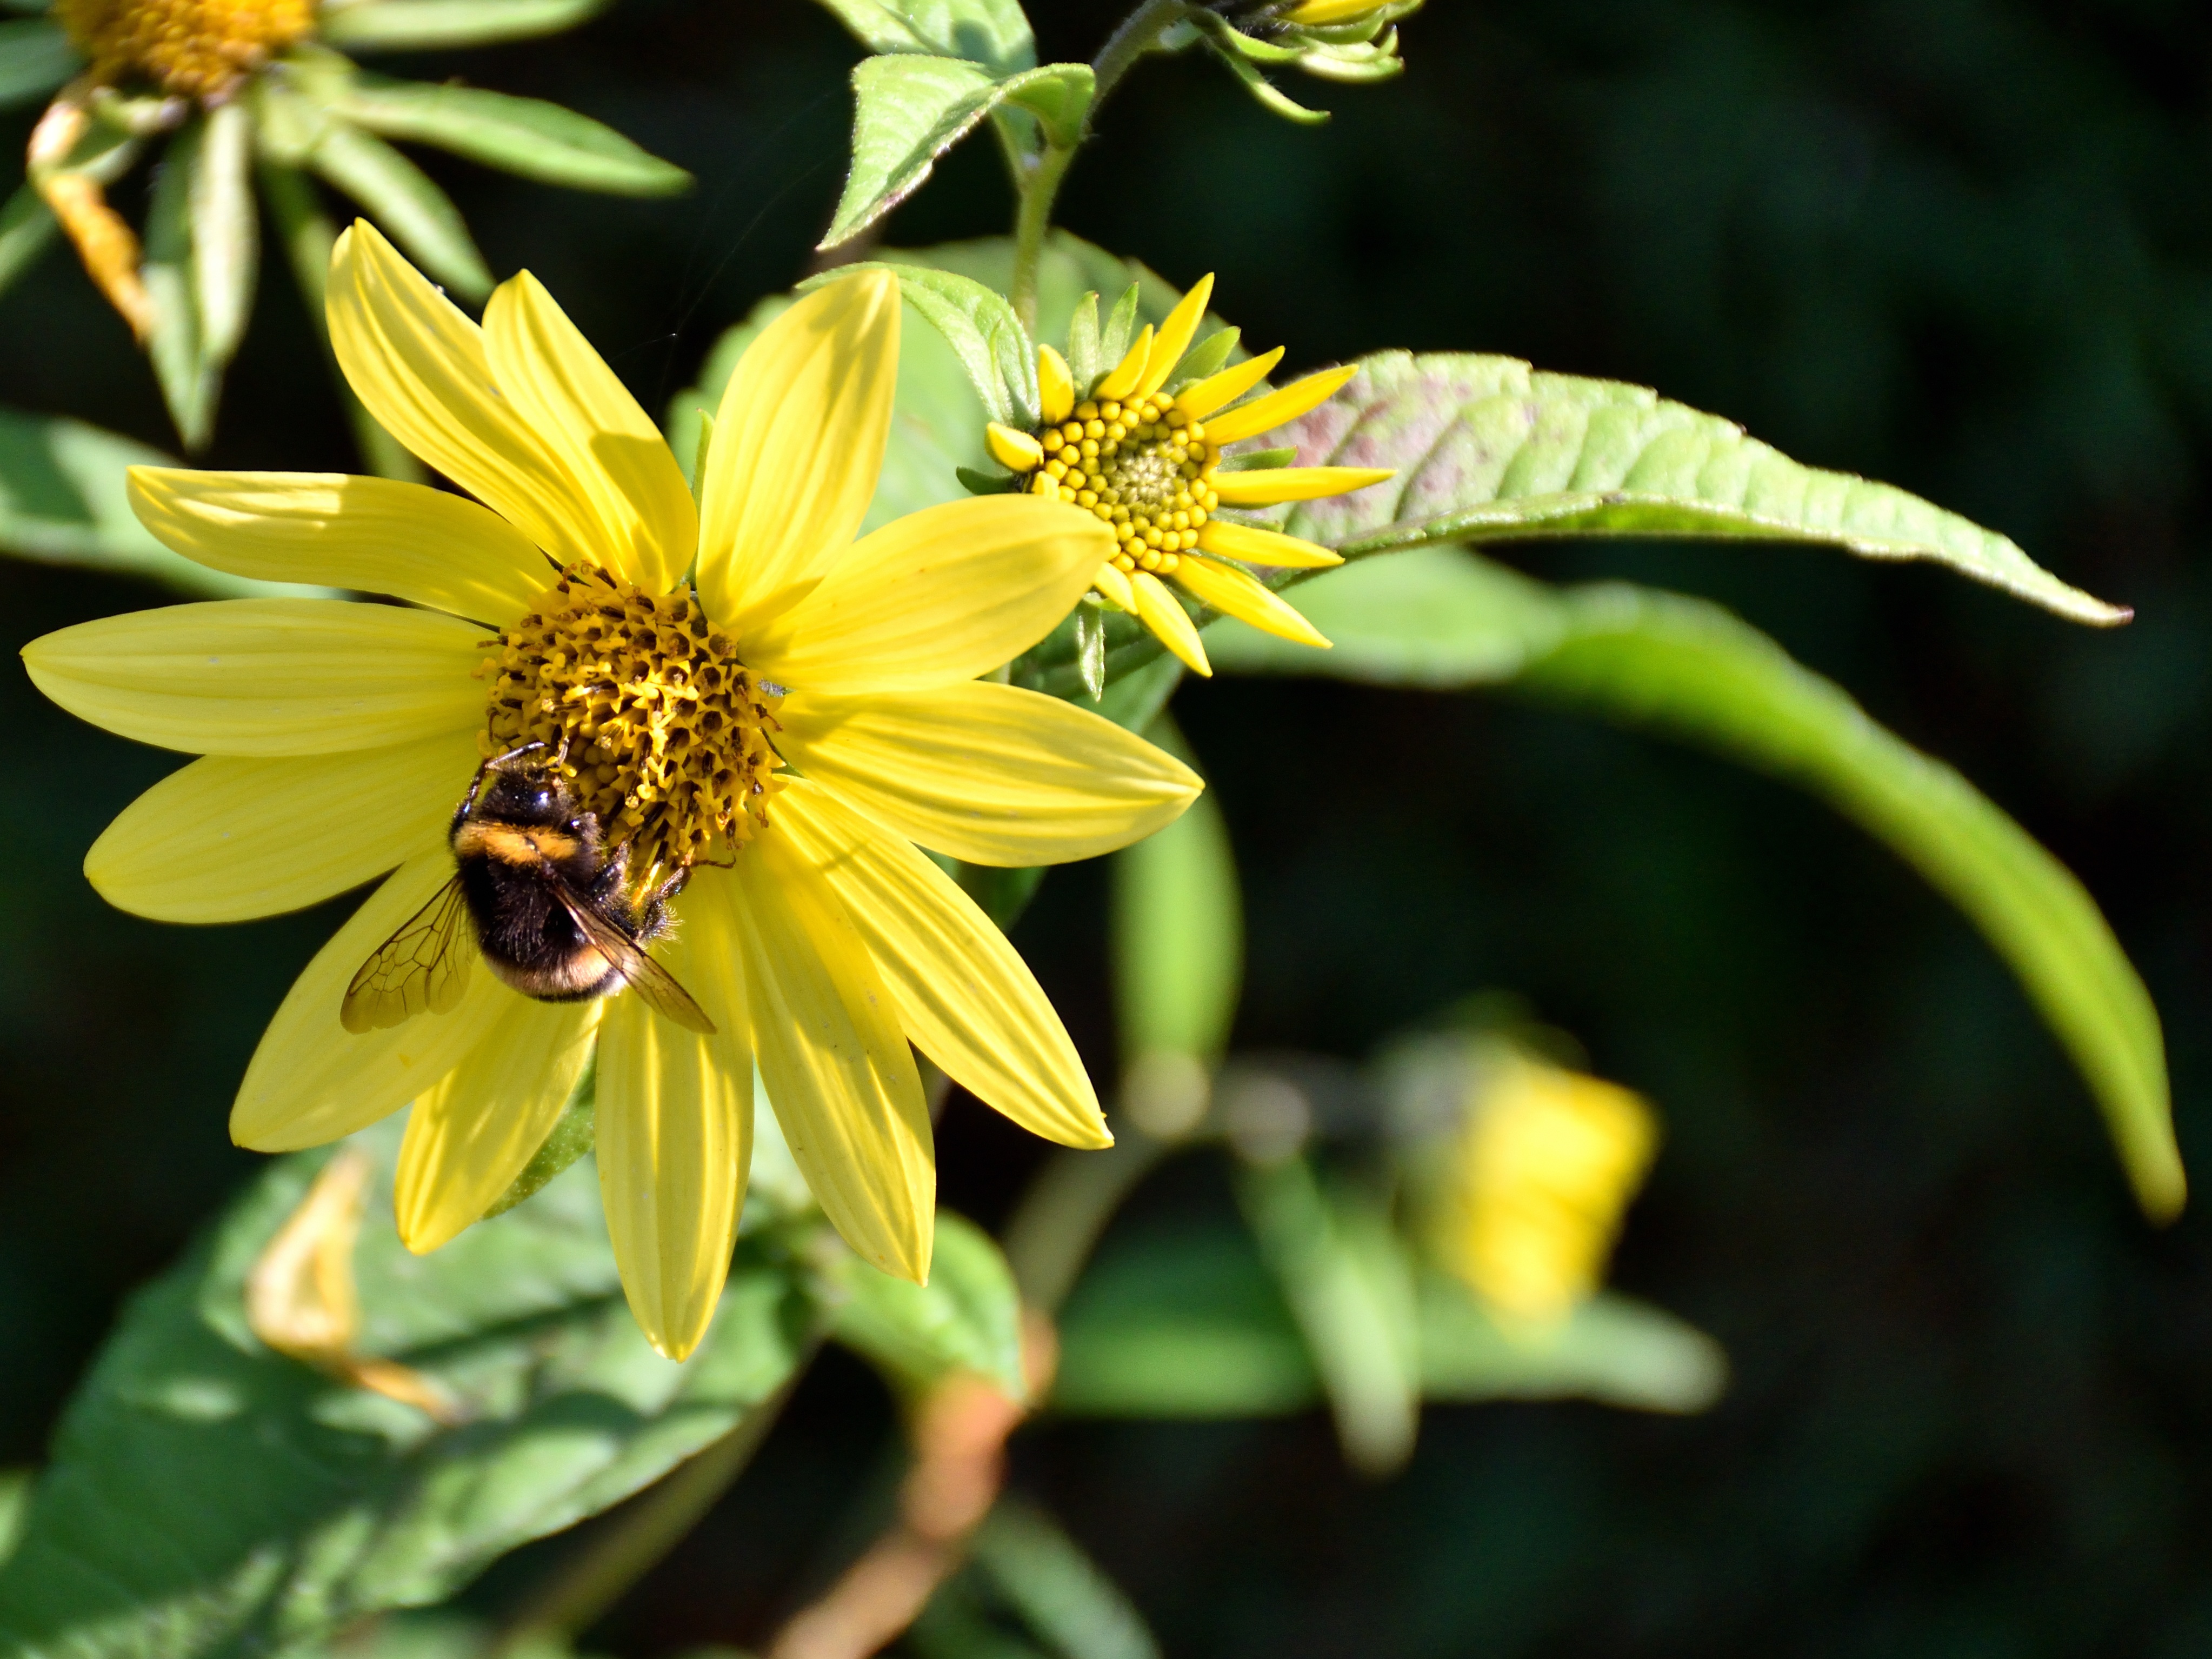
nature, blossom, plant, flower, petal, bloom, pollen, insect, botany, yellow, close, flora, fauna, invertebrate, sprinkle, wildflower, close up, bee, nectar, macro photography, flowering plant, honey bee, daisy family, hard working, insect bloom, land plant, membrane winged insect